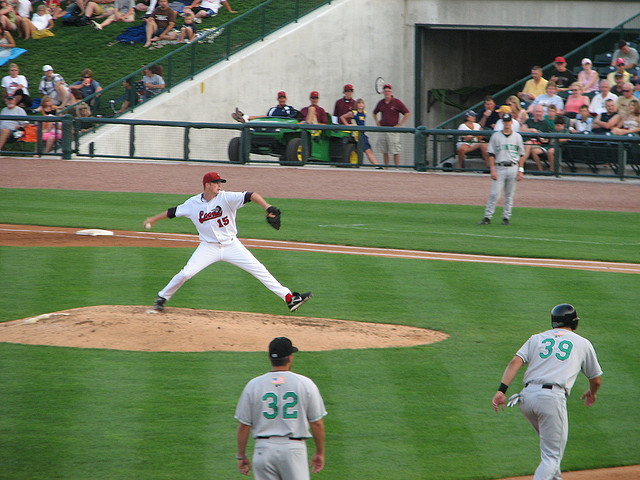
một cầu thủ ném bóng đang thực hiện động tác ném bóng